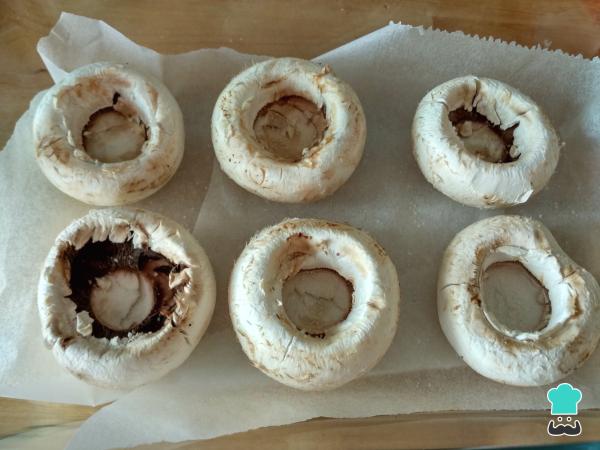
Quitamos el tallo de los champiñones y los lavamos en abundante agua para que no queden restos de tierra. Colocamos los champiñones en un molde para horno, ponemos un poco de sal por encima, y los metemos al horno a 190 ºC mientras preparamos el guacamole, unos 12-14 minutos.